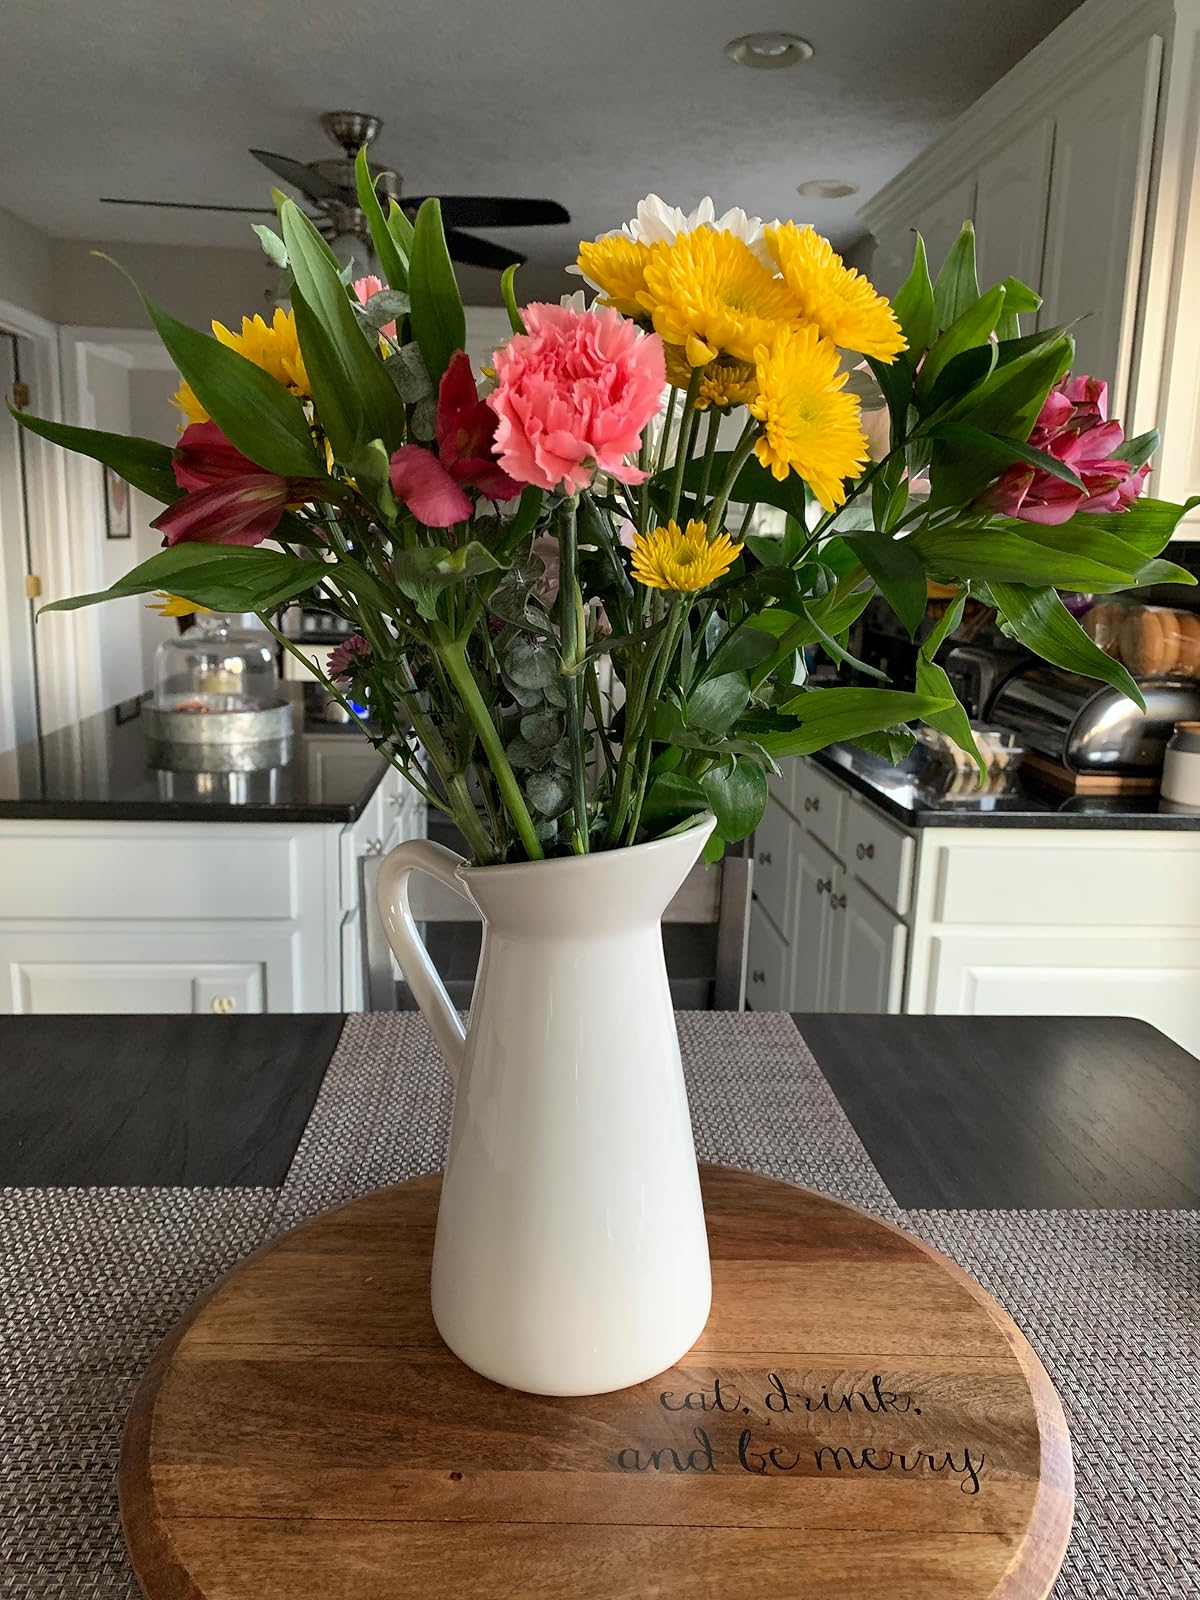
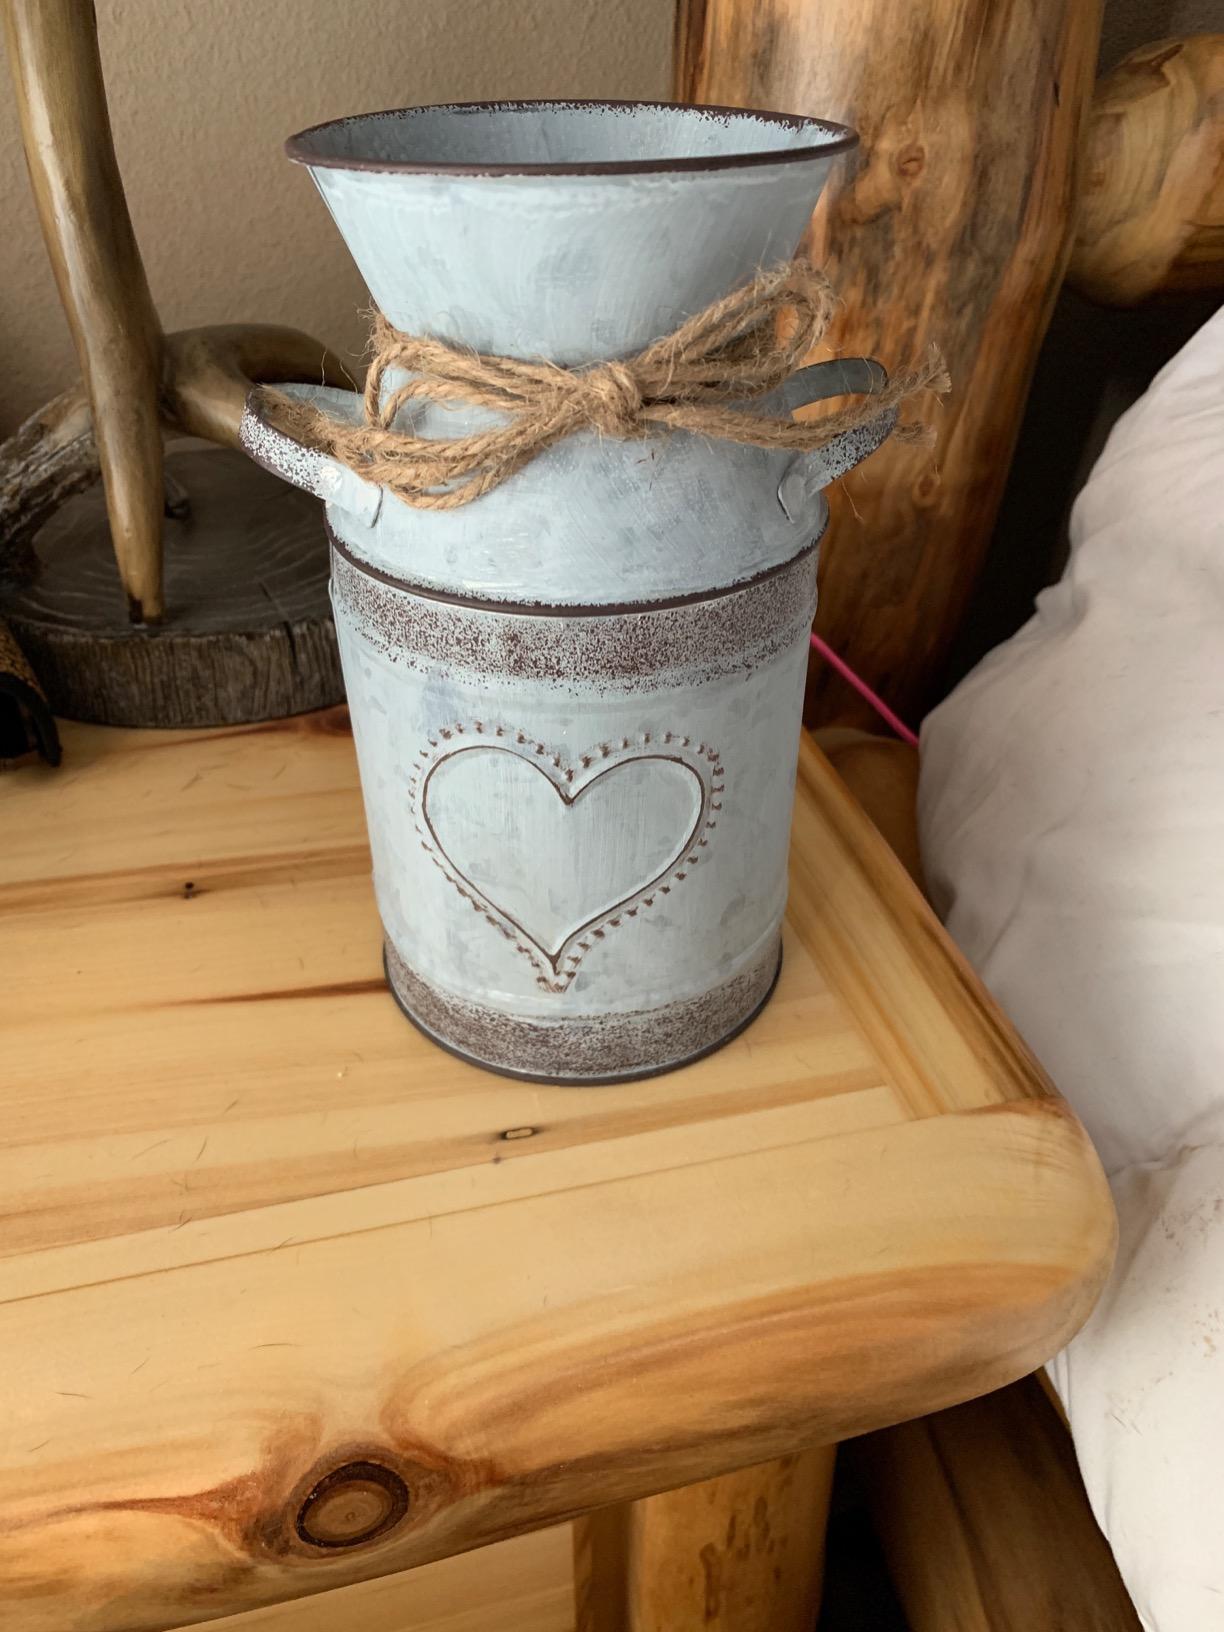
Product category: vase
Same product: no